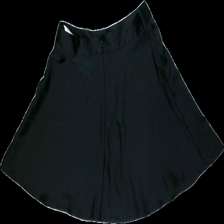
View: back
Type: Skirt
Category: Ladies
Brand: Not in the list
Brand text on label: pimkie
Colors: Black
Material: 100% polyester
Pattern: Other
Cut: Tight
Size: 40
Season: All
Damage: lös tråd
Damage location: middle center
Price range: <50
Recommended usage: Reuse
Description: volang kjol med dragkedja